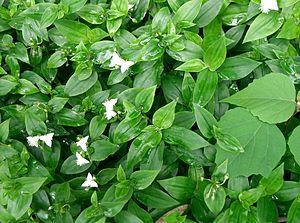
Tradescantia fluminensis est une espèce de plante rampante de la famille des Commelinaceae originaire d'Amérique du Sud. Elle est connue couramment sous le nom de Misère ou Éphémère de Rio.